Polyfullerene

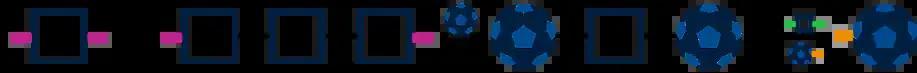
Scheme of synthetic approaches for obtaining fullerene end-caped polymers.

Reported star fullerene polymers were prepared by anionic copolymerization with polystyrene to form C(CHCH(CH))), where "n" stands for the number of polystyrene star “arms” from 2 to 6. Second approach is growing polymer chains directly from fullerene derivative CCl"" ("n" = 16–20) by atom transfer radical polymerization. The chlorine fullerene derivative virtually works as an ATRP initiator. Countless polymers can be used for star arms.